Peugeot 5008

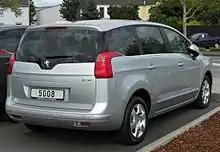
Peugeot 5008 (Europe)

The first generation was unveiled in July 2009, and officially went on sale in November 2009. The 5008's introduction coincided with the promotion of Peugeot design director Gilles Vidal, whose influence was already beginning to show itself in the firm's models, promising a renaissance in styling direction.